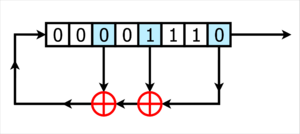
Exemple d'un LFSR Fibonacci 8 bits
Un registre à décalage à rétroaction linéaire, ou LFSR, est un dispositif électronique ou logiciel qui produit une suite de bits qui peut être vue comme une suite récurrente linéaire sur le corps fini F₂ à 2 éléments. La notion a été généralisée à n'importe quel corps fini.